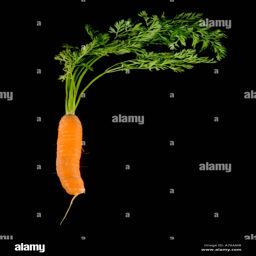
single fresh carrot on a pure black background